William Peter Hamilton

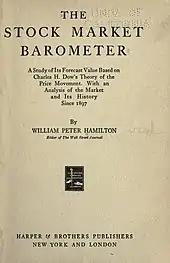
Hamilton's "The Stock Market Barometer" (1922)

He was renowned for the concise precision of his editorials. In his obituary, the journalist, newspaper publisher, and financial editor of The New York Times from 1896 to 1906, Henry Alloway (1856-1939) spoke of "the logic, force and pungency of [Hamilton's] Wall Street Journal editorial declarations" (Alloway, 1929).